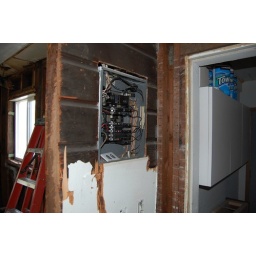
Circuit breaker box in the kitchen that will be relocated to the basement.